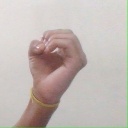
अक्षर: ऊ